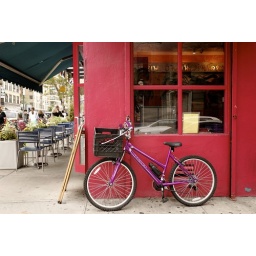
L1036421.jpg purple bicycle against a red building